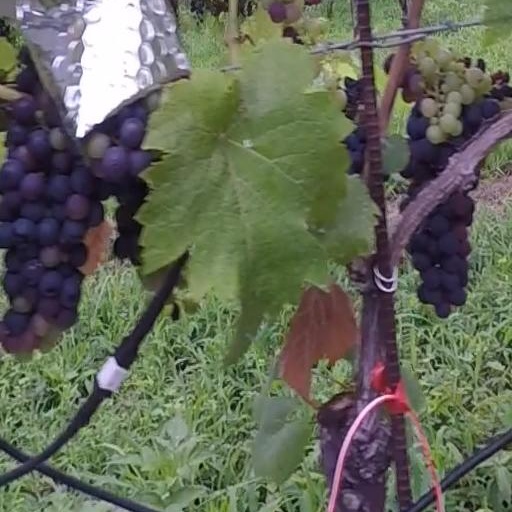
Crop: grape